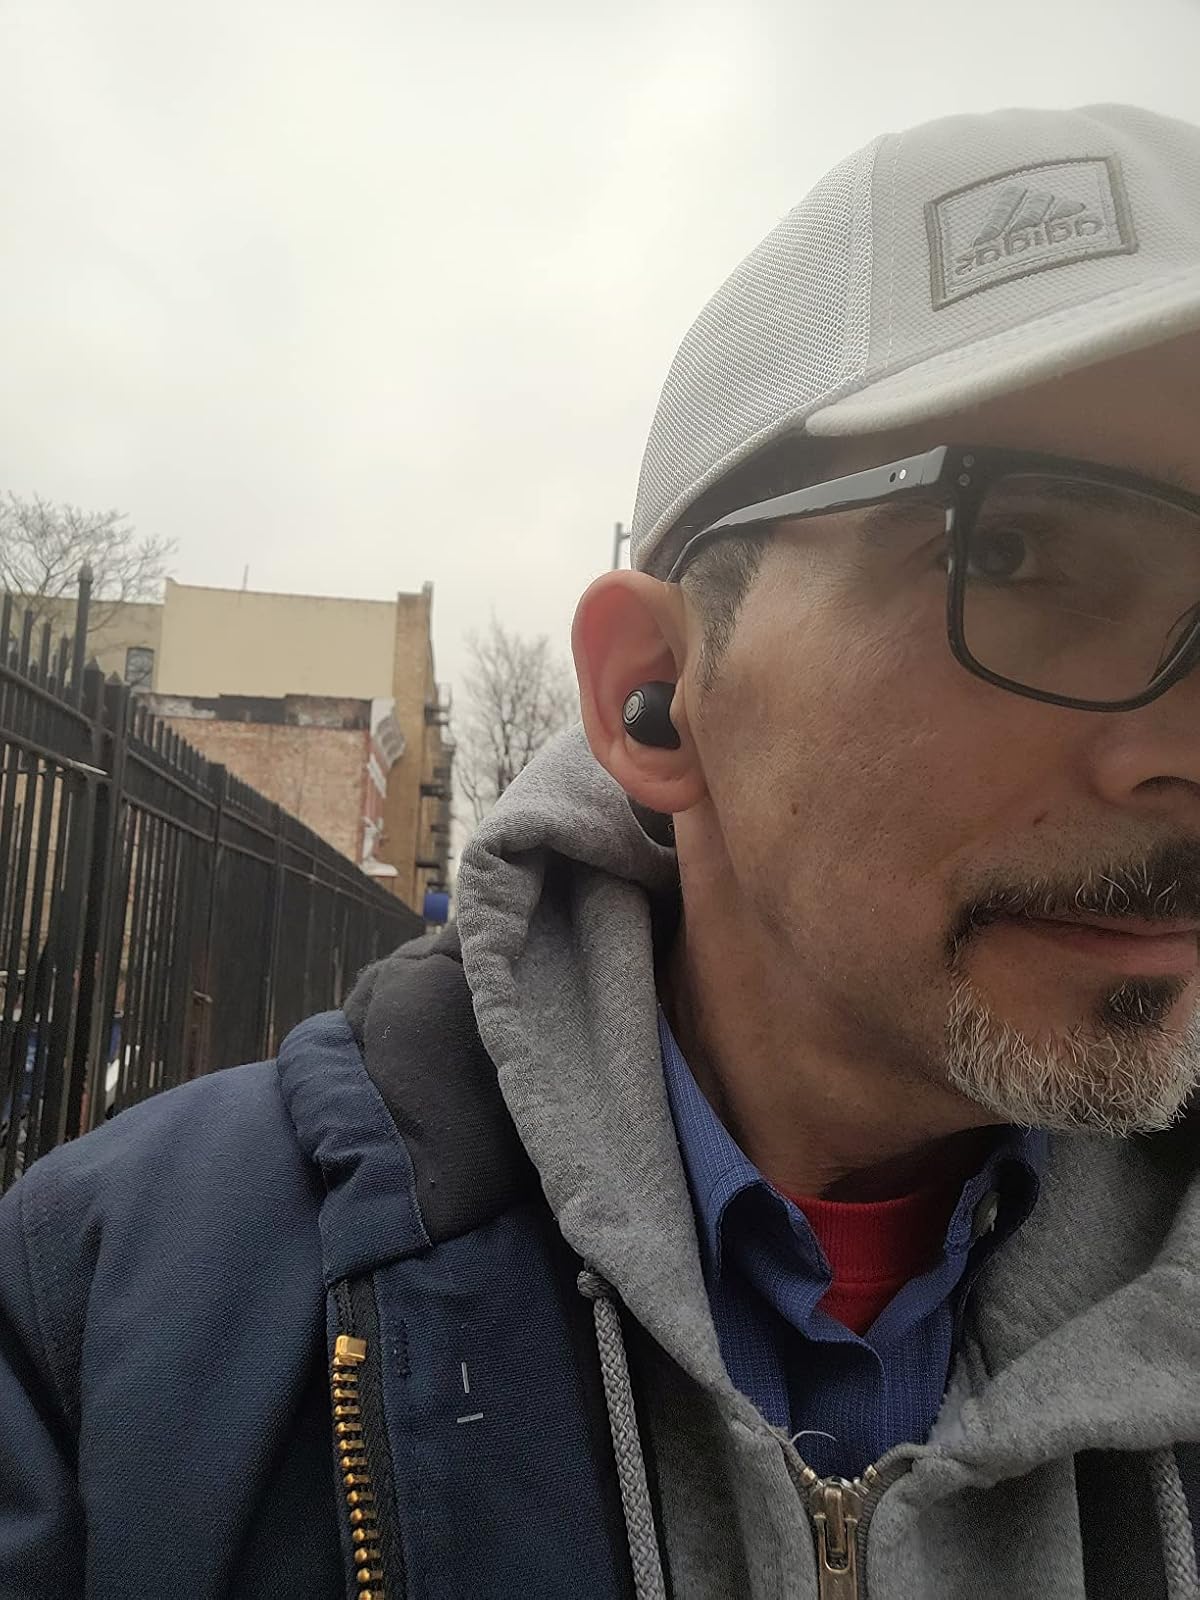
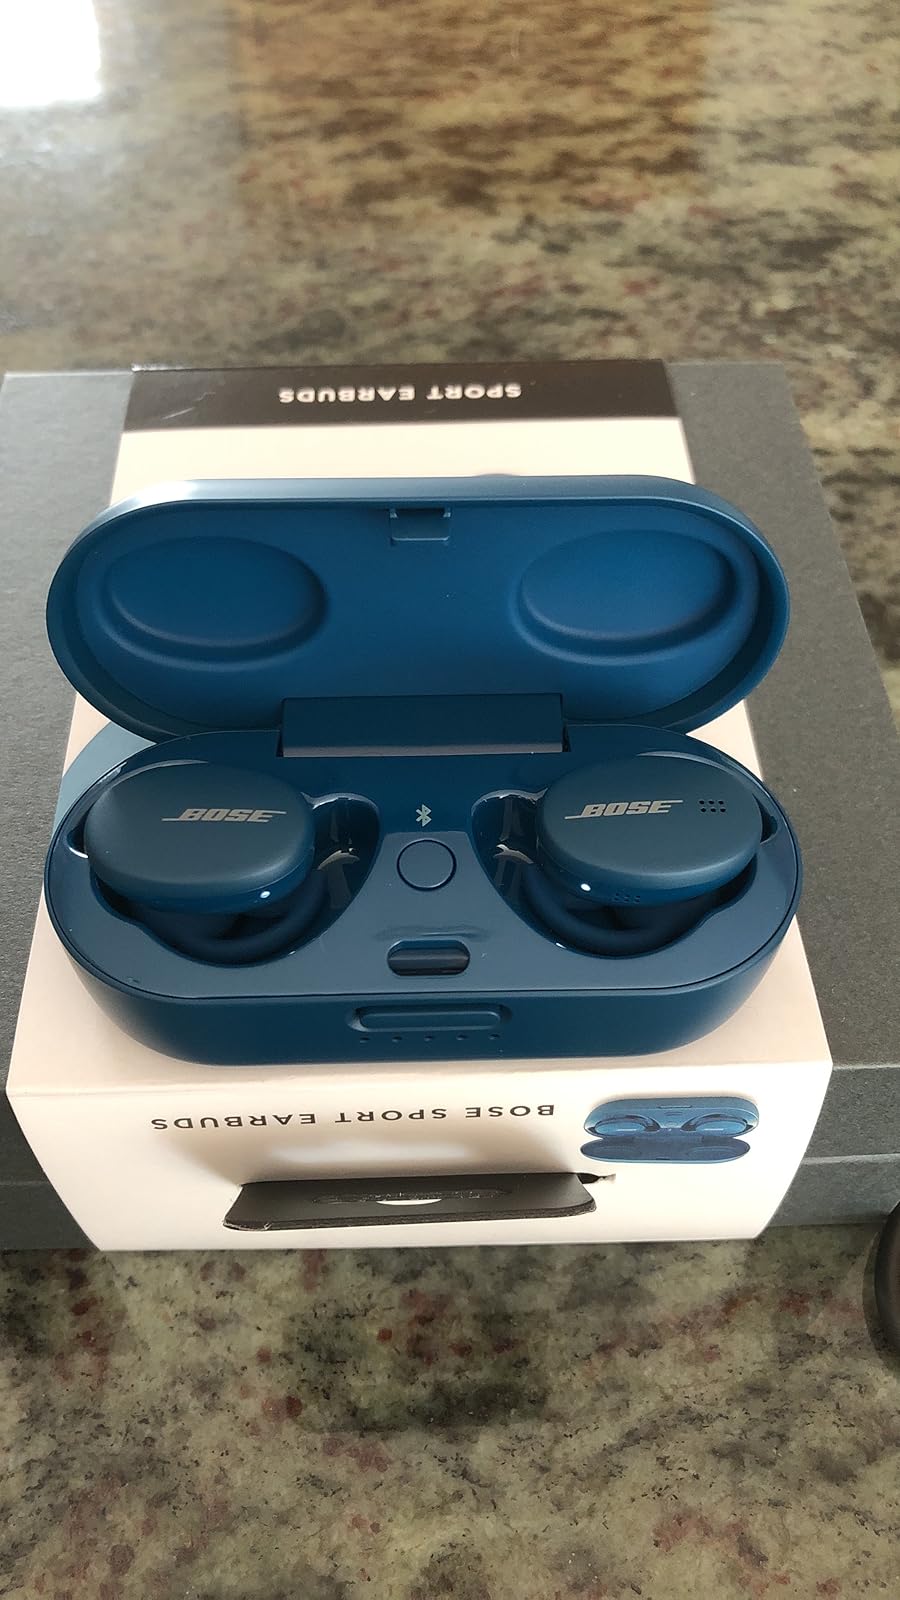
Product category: earbuds
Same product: no